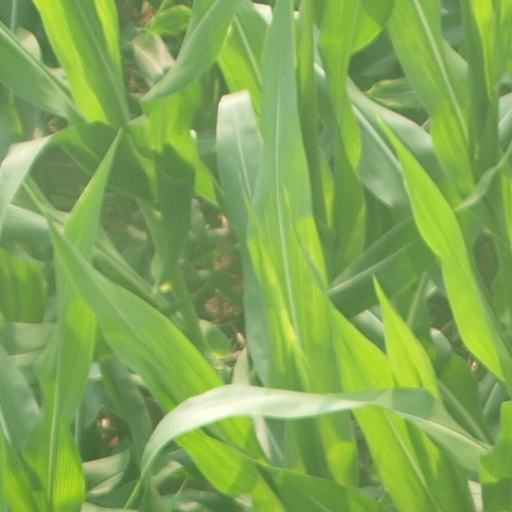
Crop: maize; corn